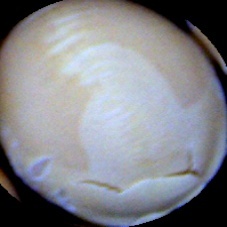
Label: Skin-damaged